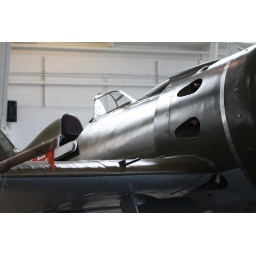
Flying Heritage Collection Fly Day May 22 2010 - Paul Allen's vintage airplane museum, many in flying order